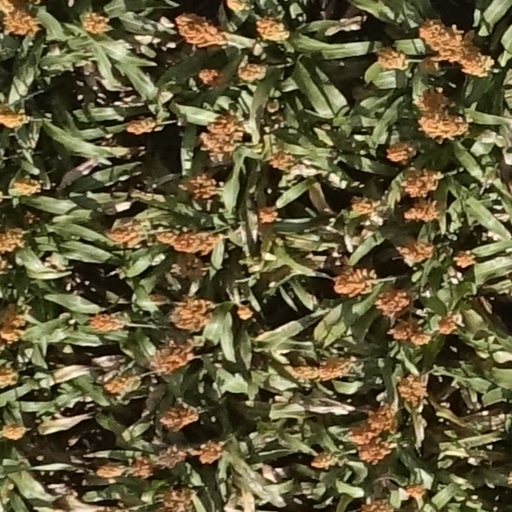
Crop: sorghum